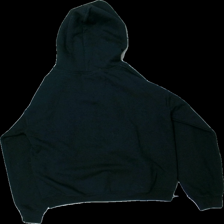
View: back
Type: Hoodie
Category: Men
Brand: Not in the list
Brand text on label: gildan heavy blend
Colors: Black, White, Blue, Green, Grey
Material: 55% bomull 45% polyester
Pattern: Logo print
Cut: Regular
Size: S
Season: All
Damage: nopprigt
Damage location: bottom right
Damage 2: nopprigt
Damage 2 location: bottom left
Damage 3: saknas snöre till luvan
Damage 3 location: top center
Price range: <50
Recommended usage: Export
Description: svart hoddie med tryck